Comme des Garçons

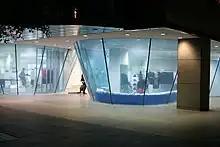
Aoyama Store

The label was started in Tokyo by Rei Kawakubo in 1969 and established as a company in 1973. The brand's name was inspired by Françoise Hardy's 1962 song "", particularly from the line "" ("like the boys and girls my age"). The brand became successful in Japan in the 1970s and a menswear line was added in 1978. In 1981, the company had a debut show in Paris. Kawakubo's heavy use of black distressed fabrics, and unfinished seams were viewed negatively by French critics.